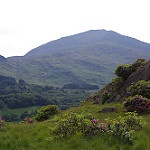
Scene: Outdoor